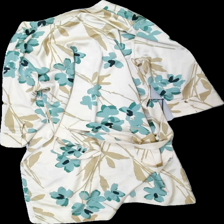
View: back
Type: Dress
Category: Ladies
Brand: H&M
Colors: Beige, Green, Black
Material: 100% polyester
Pattern: Floral print
Cut: Regular, C-collar, Loose
Size: 146
Season: All
Price range: 50-100
Recommended usage: Reuse